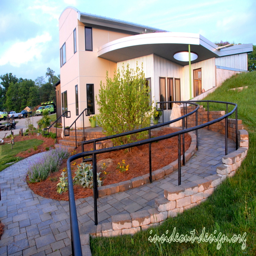
the curved wall and ramp make this project one of a kind .